Bill Bruford

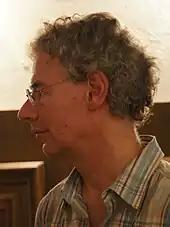
Bruford in 2009, the first year of his 13-year hiatus as a performer

After King Crimson, Bruford focused on acoustic jazz, partly because he felt jazz required a return to a beginning jumping-off point. In 1997 he formed a new line-up of Earthworks, using the group as a base for British musicians and to give them experience of performing internationally. This line-up involved pianist Steve Hamilton, saxophonist Patrick Clahar, and double bassist Geoff Gascoyne, soon replaced by Mark Hodgson. Although Earthworks underwent further line-up changes with Tim Garland replacing Clahar as saxophonist in 2001, Gwilym Simcock replacing Hamilton as pianist in 2004, and Laurence Cottle replacing Hodgson on bass circa 2005, the revived band maintained a consistent, predominantly acoustic post-bop approach focusing on Bruford's compositions. During 2005, Earthworks temporarily combined with Garland's Underground Orchestra to form the Earthworks Underground Orchestra.